Roosevelt Island

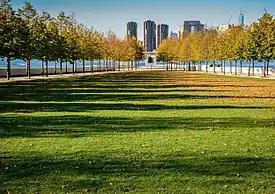
Four Freedoms Park at the southern end of Roosevelt Island

Roosevelt Island has six buildings and structures that are New York City designated landmarks, all of which are also on the National Register of Historic Places (NRHP). The Blackwell House at Main Street, one of the city's few remaining farmhouses, was built between 1796 and 1804 for James Blackwell. Also along Main Street is the Chapel of the Good Shepherd, an Episcopal church from 1889. Blackwell Island Light, an octagonal Gothic-style lighthouse at the northern end of the island, was built in 1872; it measures tall and was designed by Renwick.